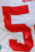
Number: 5